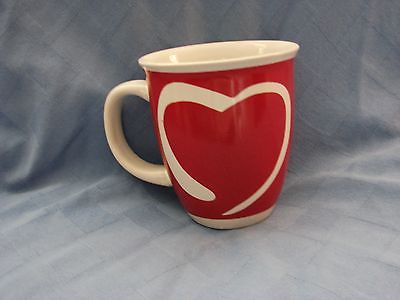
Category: mug